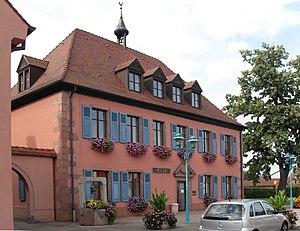
La mairie de Bollwiller
Bollwiller est une commune de la banlieue de Mulhouse située au pied du massif des Vosges. dans le département du Haut-Rhin, en région Grand Est.